France 3 Alsace

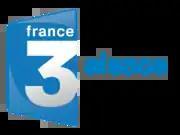
France 3 Alsace's logo from 2008 to 2011

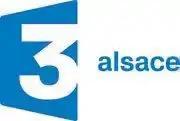
France 3 Alsace's seventh and previous logo from 2017 to 2018

France 3 Alsace is a regional television service and part of the France 3 network. Serving the Alsace region from its headquarters in Strasbourg, "France 3 Alsace" produces regional news, sport, features and entertainment programming.